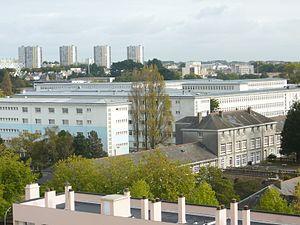
Brest
Lambézellec est une ancienne commune du Finistère située au nord de Brest. Initialement paroisse de grande superficie, elle fut peu à peu grignotée par Brest avant de fusionner avec cette dernière le 28 avril 1945. Elle forme depuis cette date un quartier de la ville de Brest.